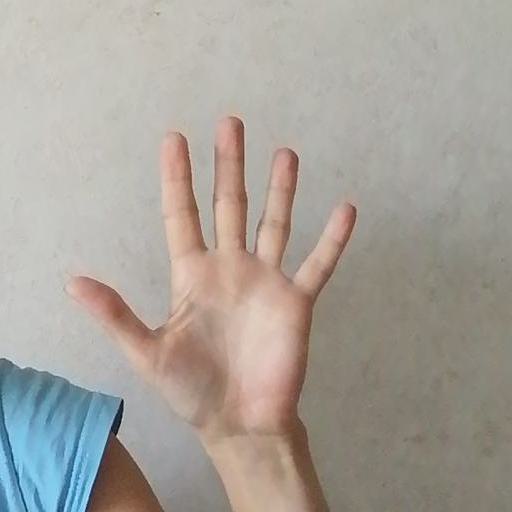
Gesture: palm